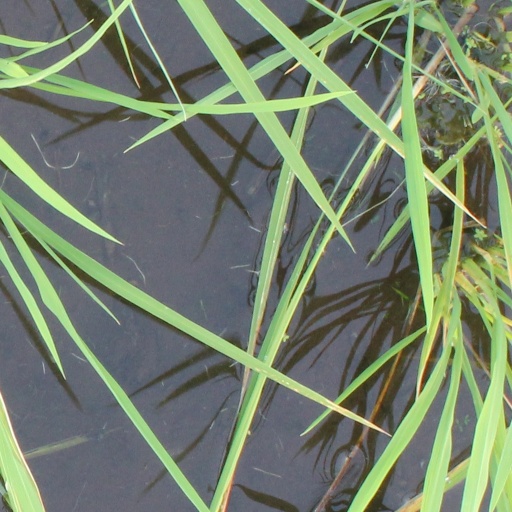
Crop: rice